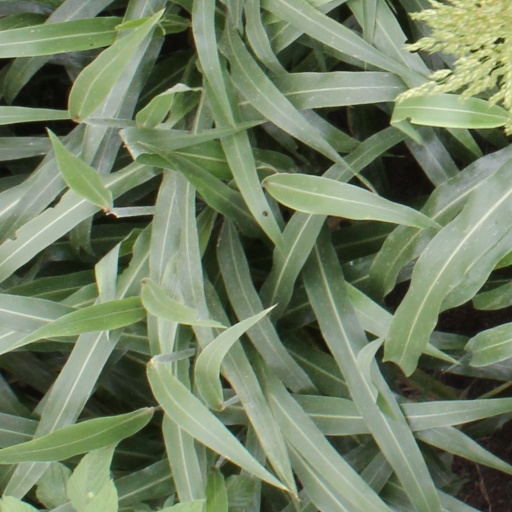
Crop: sorghum